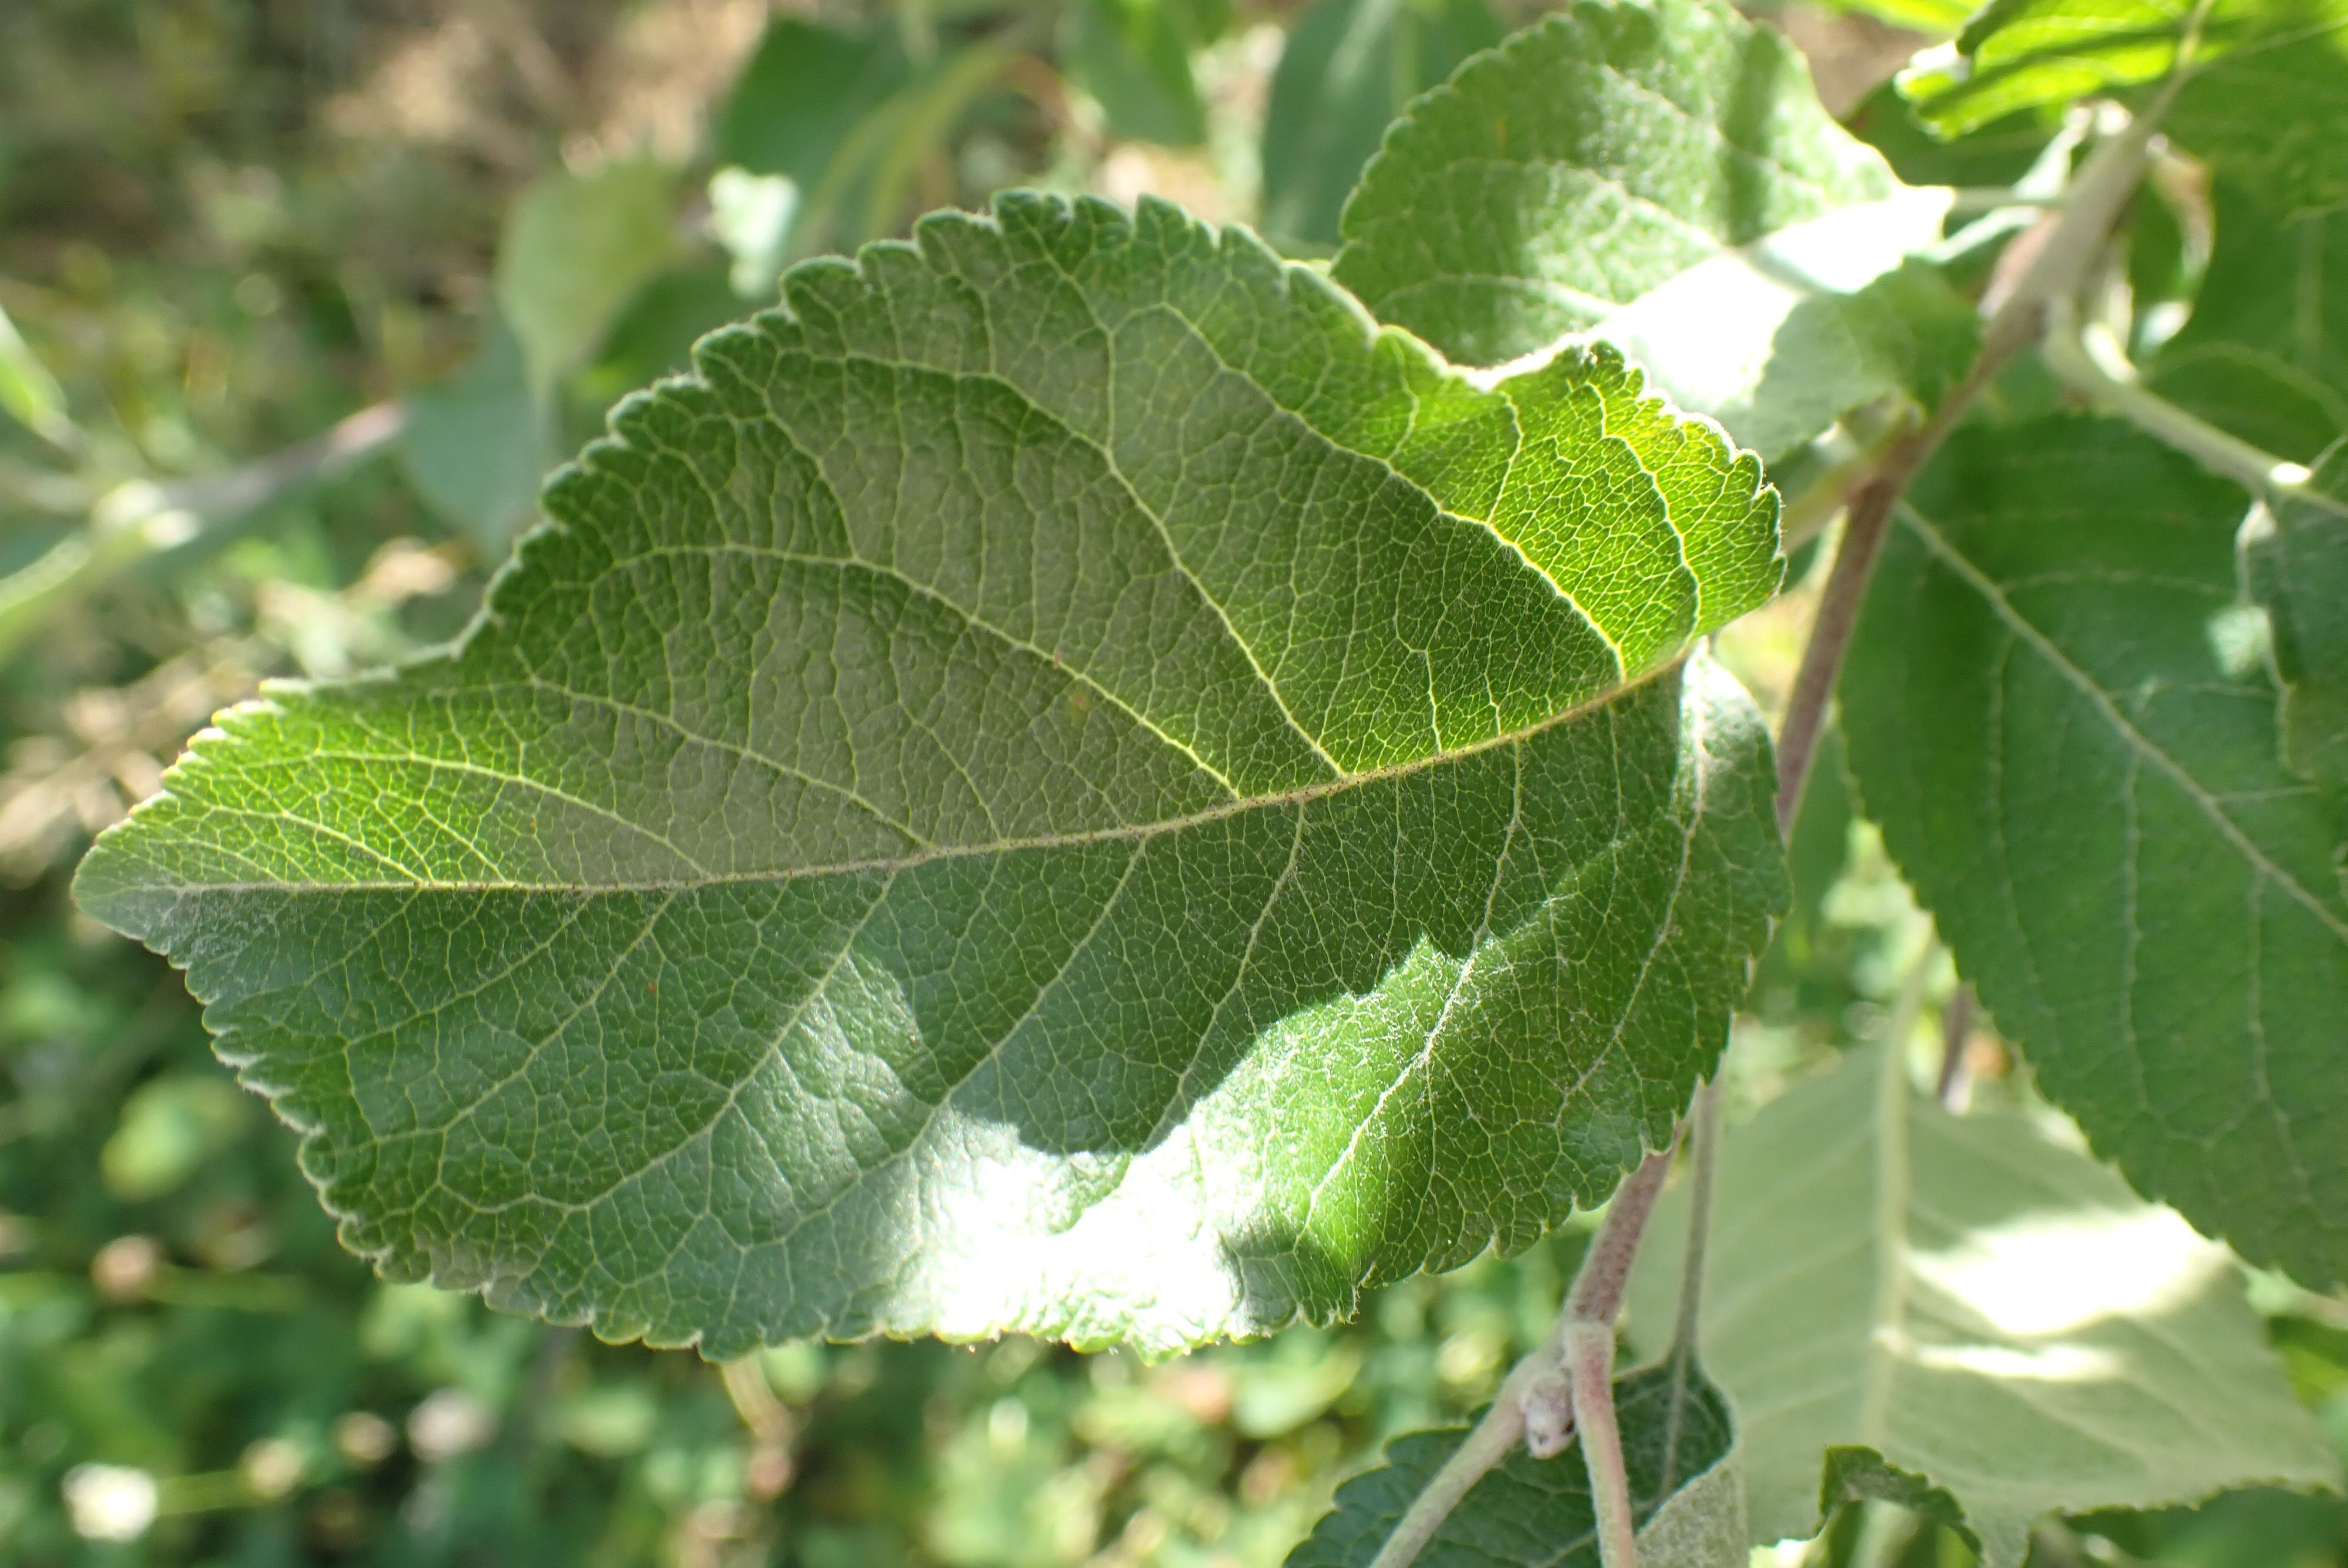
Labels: healthy